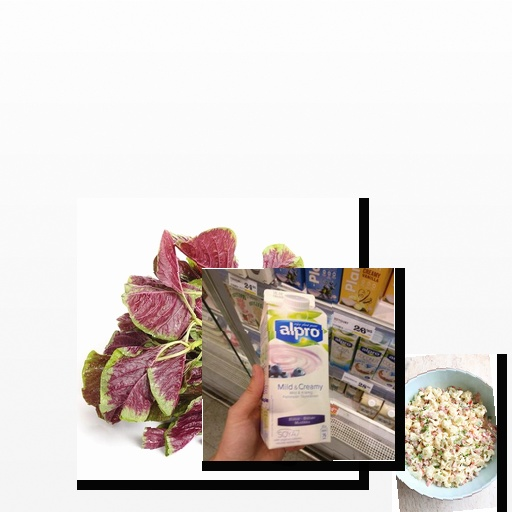
Food items: amaranth, blueberry_soyghurt, cauliflower